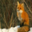
Label: fox